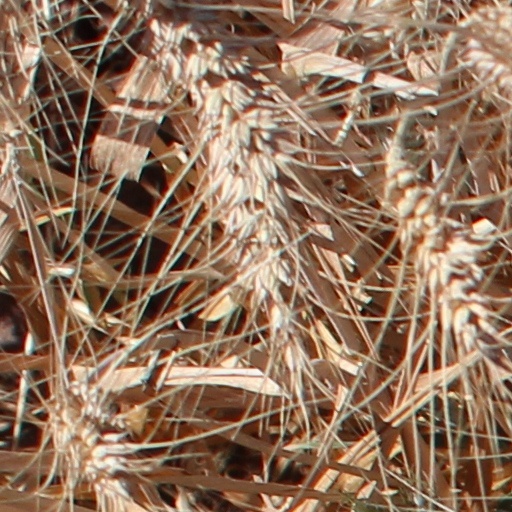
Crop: wheat